Natasa Theodoridou

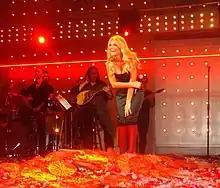
Natassa Theodoridou in Votanikos, Athens, 2011

Theodoridou was born and raised in Drama. She studied journalism and at the same time she attended guitar and harmony lessons. During her studies she began her singing career in Thessaloniki.